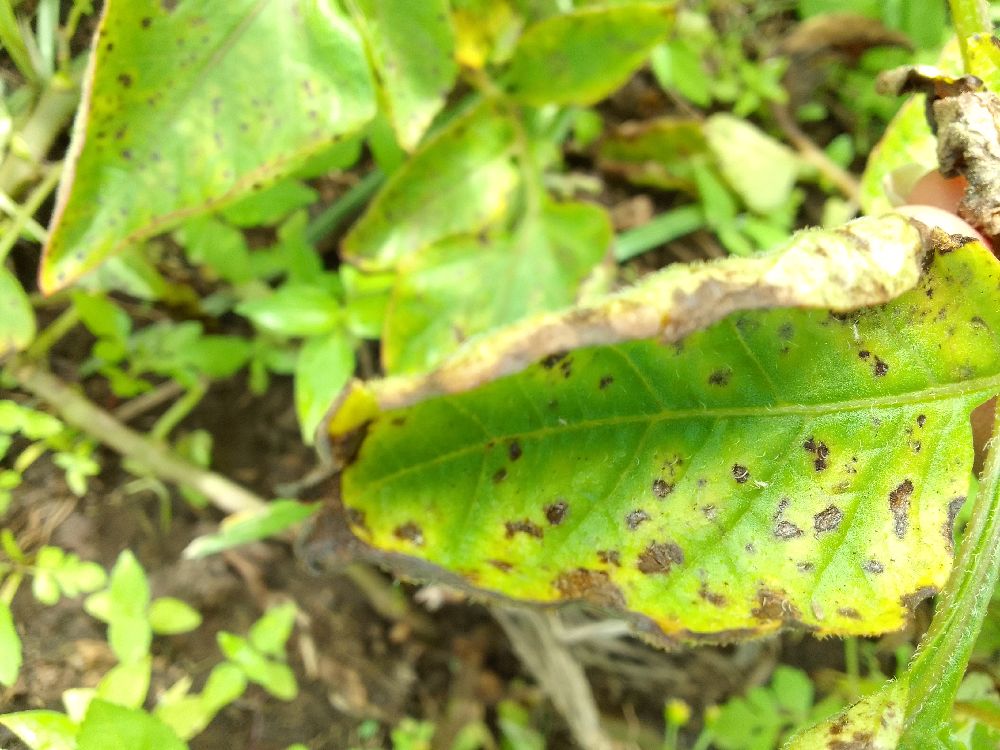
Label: Early blight